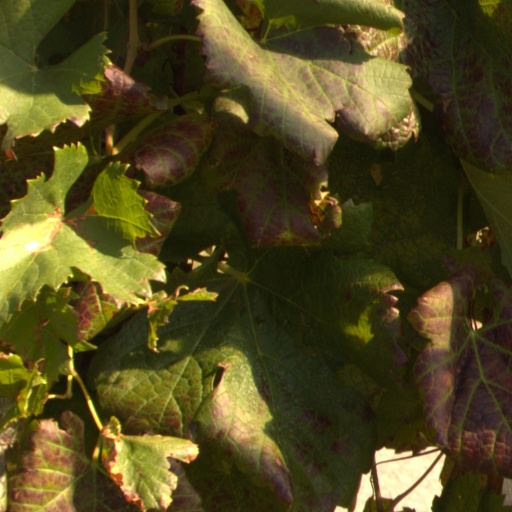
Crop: grape